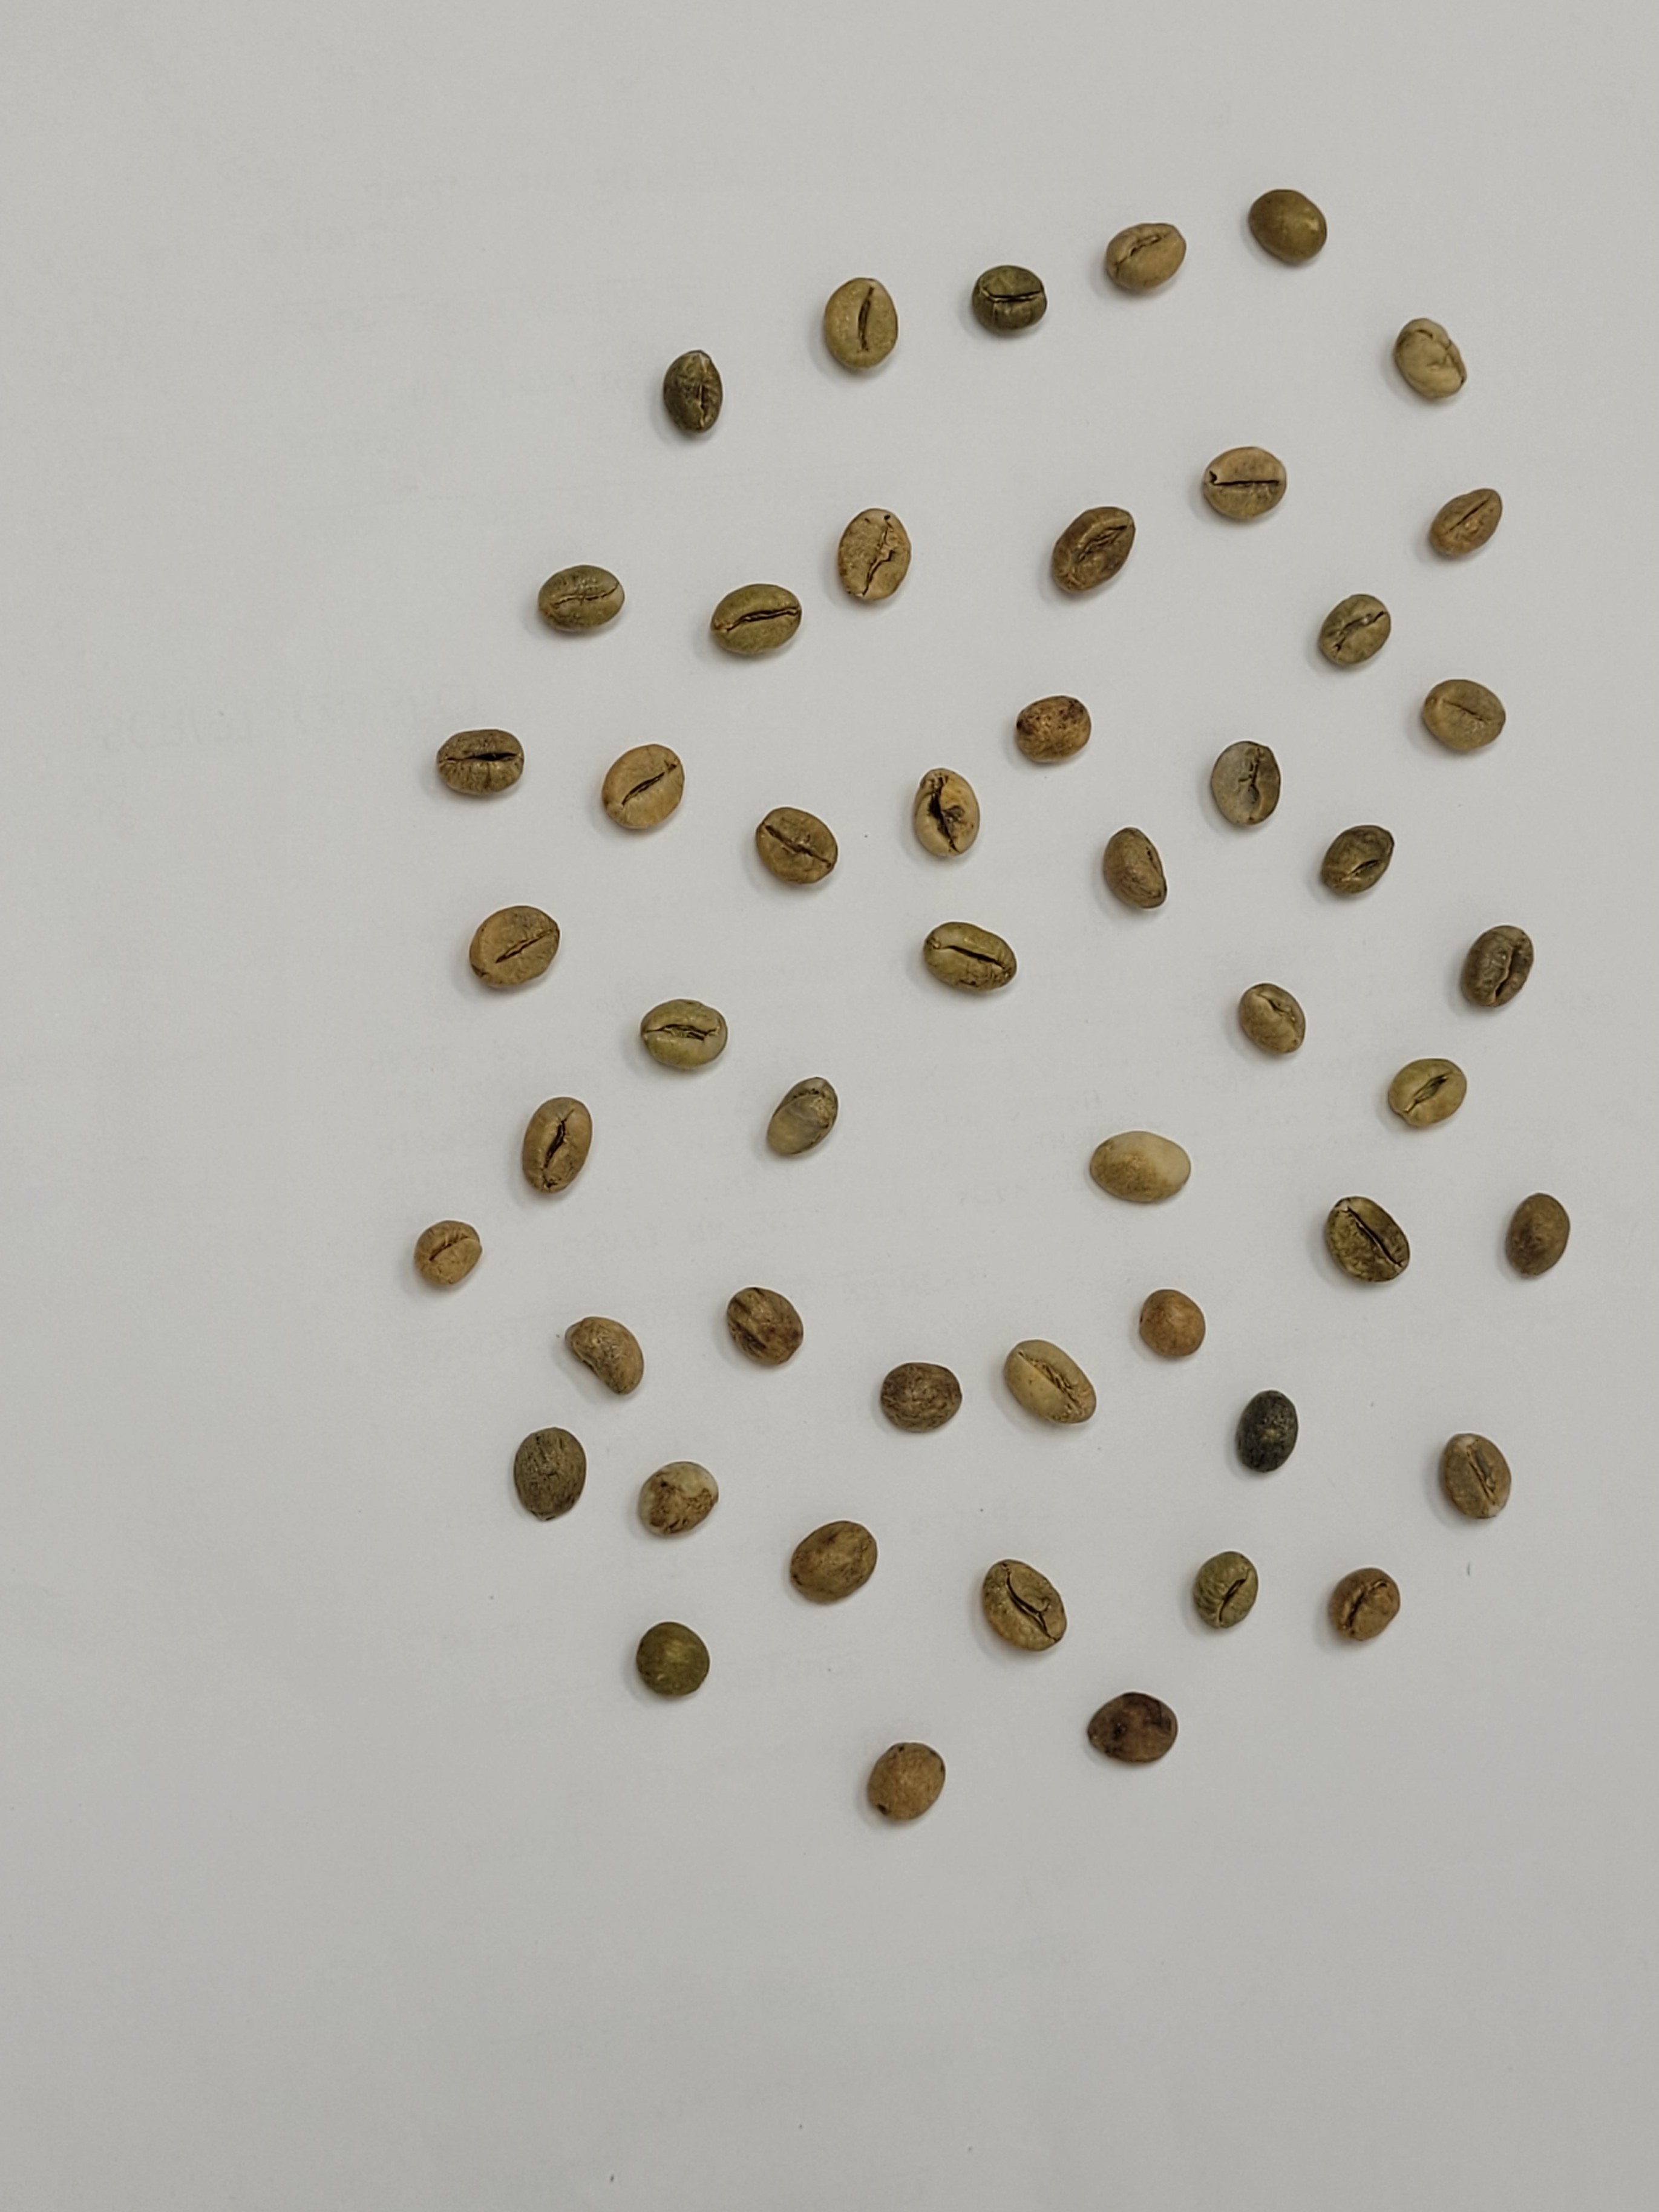
Coffee bean quality grade: PB-II